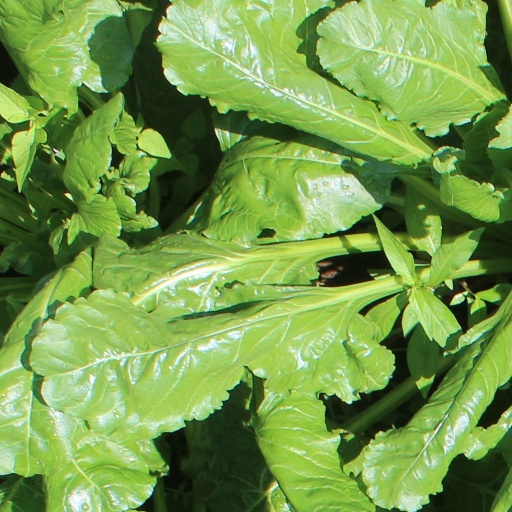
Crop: sugar beet